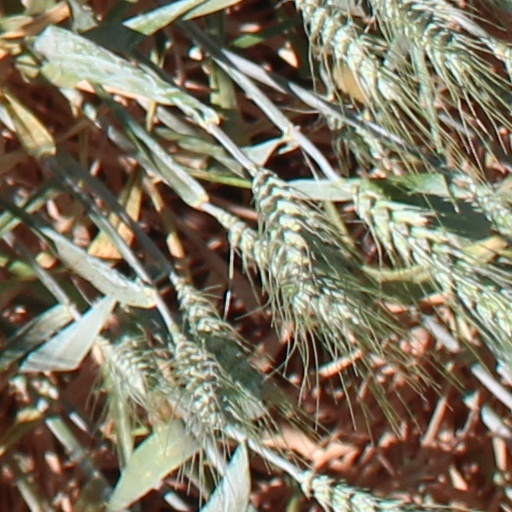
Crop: wheat